Dublin, Georgia

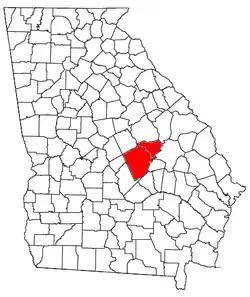
Location of the Dublin Micropolitan Statistical Area in Georgia

Dublin, according to a historical marker at the town's main Oconee River bridge, was one of the last encampments at which Confederate President Jefferson Davis and his family stayed before being captured by Union forces in May 1865.